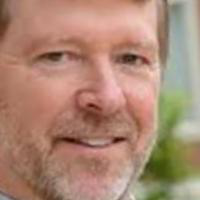
Age group: age 41-55